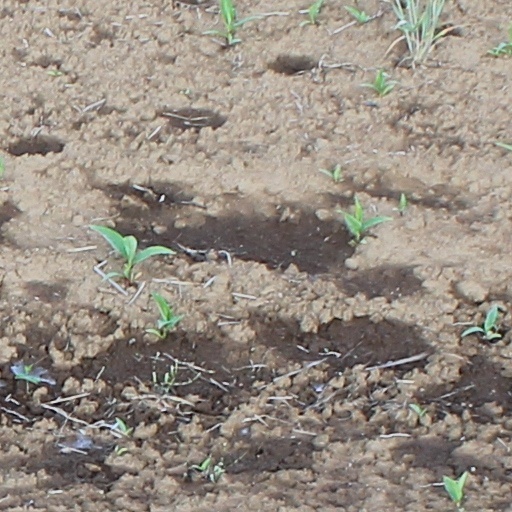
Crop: wheat